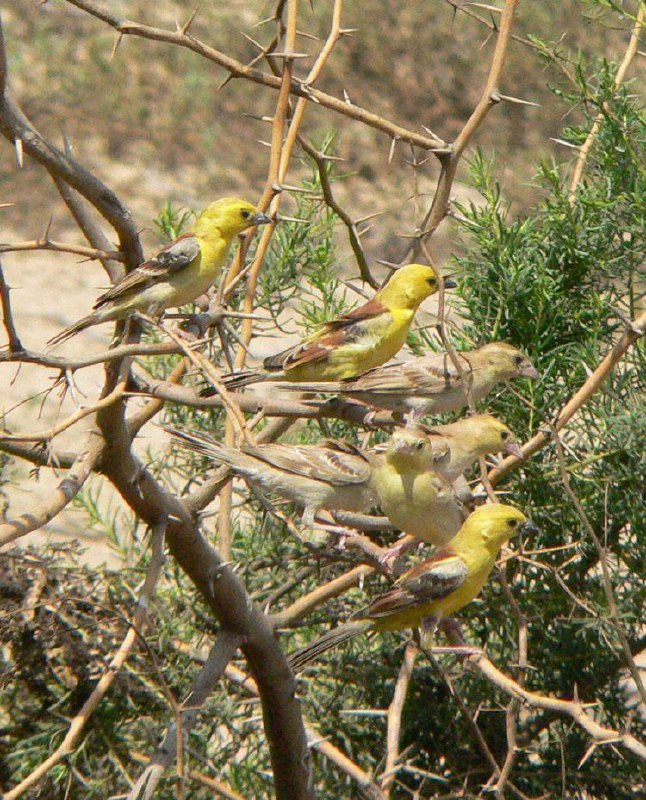
الوصف بالفصحى: تتجمعُ أسرابُ العصافيرِ  ذاتِ الريشِ الأصفرِ الزاهي فوقَ أغصانِ شجر شائك
الوصف بالعامية السودانية: عصافير صفراء  متلمّية فوق فروع شجر شايك
التصنيف: Agriculture & Livestock